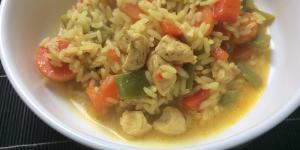
arroz al curry con pollo y verduras